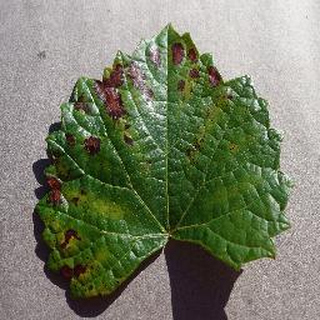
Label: grape_esca_black_measles